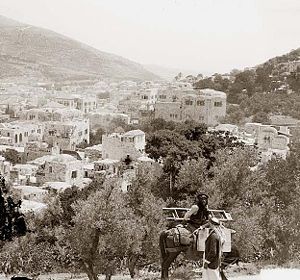
Det palæstinensiske folk / Etymologi
Nablus by i 1800-tallet
Det palæstinensiske folk, Palæstinensere, eller Palæstinensiske arabere er betegnelser, som bruges til at referere til et arabisk-talende folk, hvis familie stammer fra Palæstina.